Ian Bowyer

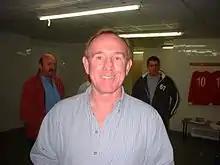
Bowyer in 2003

Ian Bowyer (born 6 June 1951) is an English former footballer who played mostly as a midfielder, best known for many honours in his career at Nottingham Forest. At Nottingham Forest he won the 1977–78 Football League and 1977–78 Football League Cup. The following season he won the 1979 European Cup final and 1978–79 Football League Cup. He was part of Forest's successful retaining of the European Cup the season after. Other honours at Forest included the 1976–77 Anglo-Scottish Cup, 1976 promotion from the English second tier to the top flight, the 1978 FA Charity Shield and the 1979 UEFA Super Cup. At all clubs, in the league alone he played 599 first team games scoring 102 goals in a playing career spanning four decades.